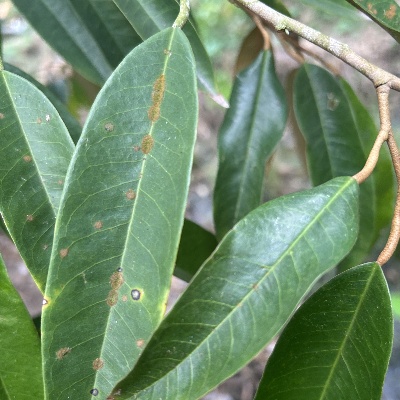
Label: Leaf_Algal